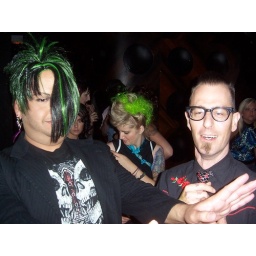
Jay Jay with hair in face standing next to Billy on 7-29-08